Buenos Aires Great Southern Railway

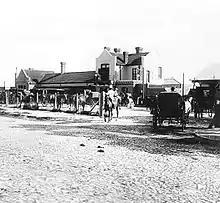
The original Mar del Plata station, where the train arrived for the first time in 1886

The railway's repair shops were originally located in Barracas al Sud station and then moved to Sola, where they operated for more than 15 years. The capacity of the workshops was surpassed due to the growth of the line. There was not enough place to enhance the workshop so the company managers considered the possibility of installing new facilities on some point of the line.